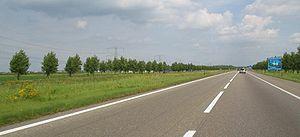
L'A6, appelée également Rijksweg 6 est une autoroute des Pays-Bas qui relie l'échangeur de Muiderberg via Almere, Lelystad, Emmeloord et Lemmer à l'échangeur de Joure.